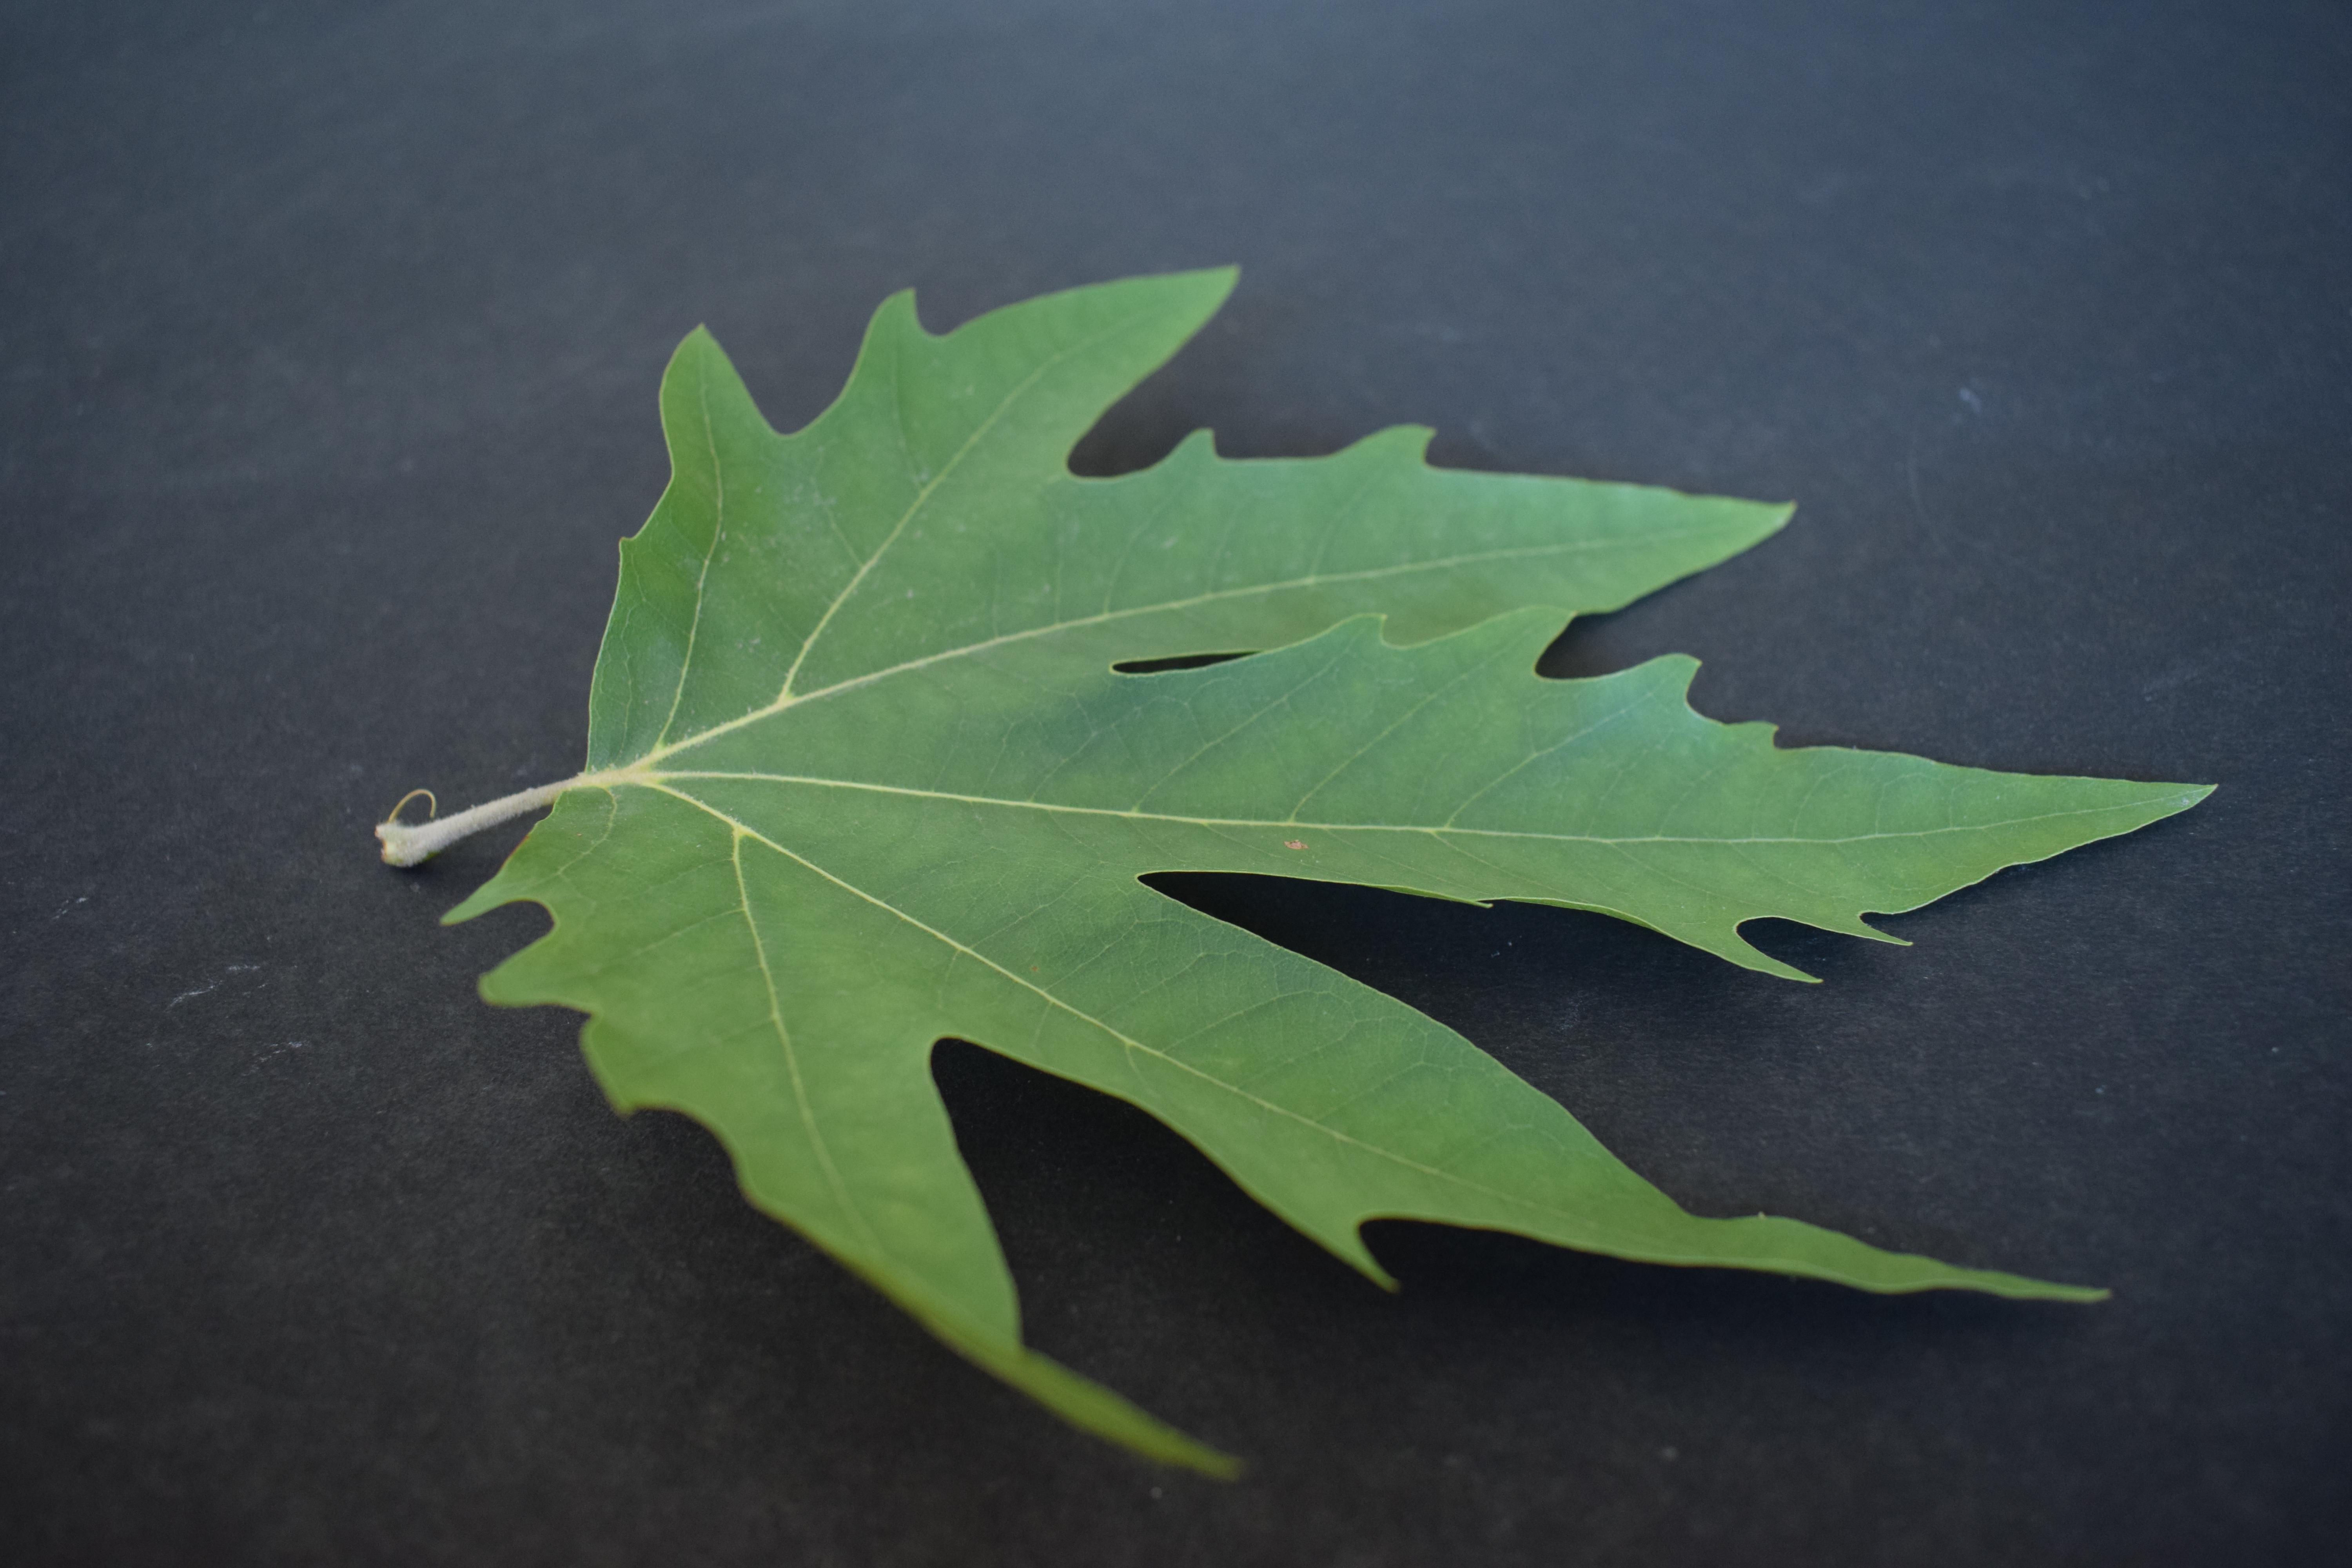
Plant species: Chinar